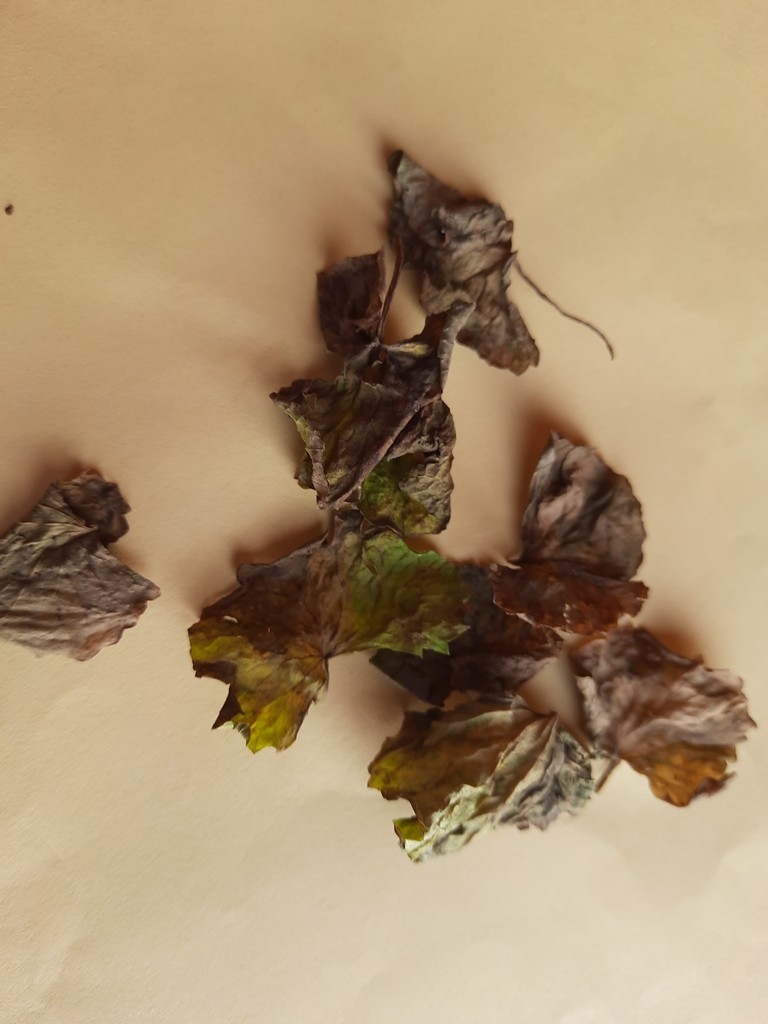
Label: Dried